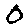
Label: 0